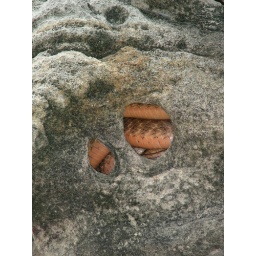
Sandstone cliff face with snake habitat and brown tree snake in hole